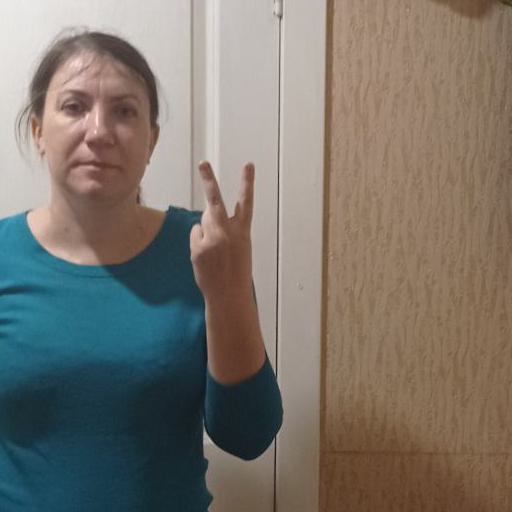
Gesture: peace_inverted